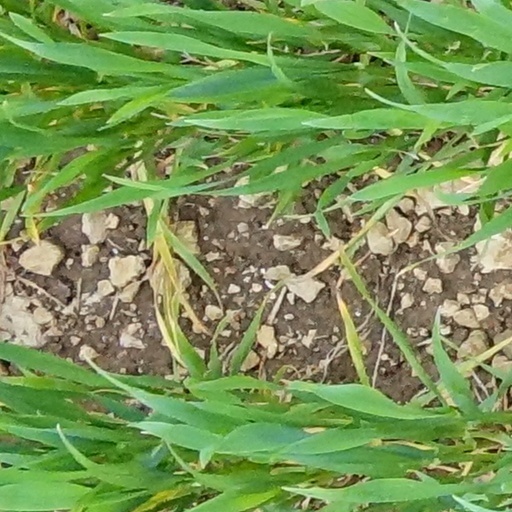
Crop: wheat